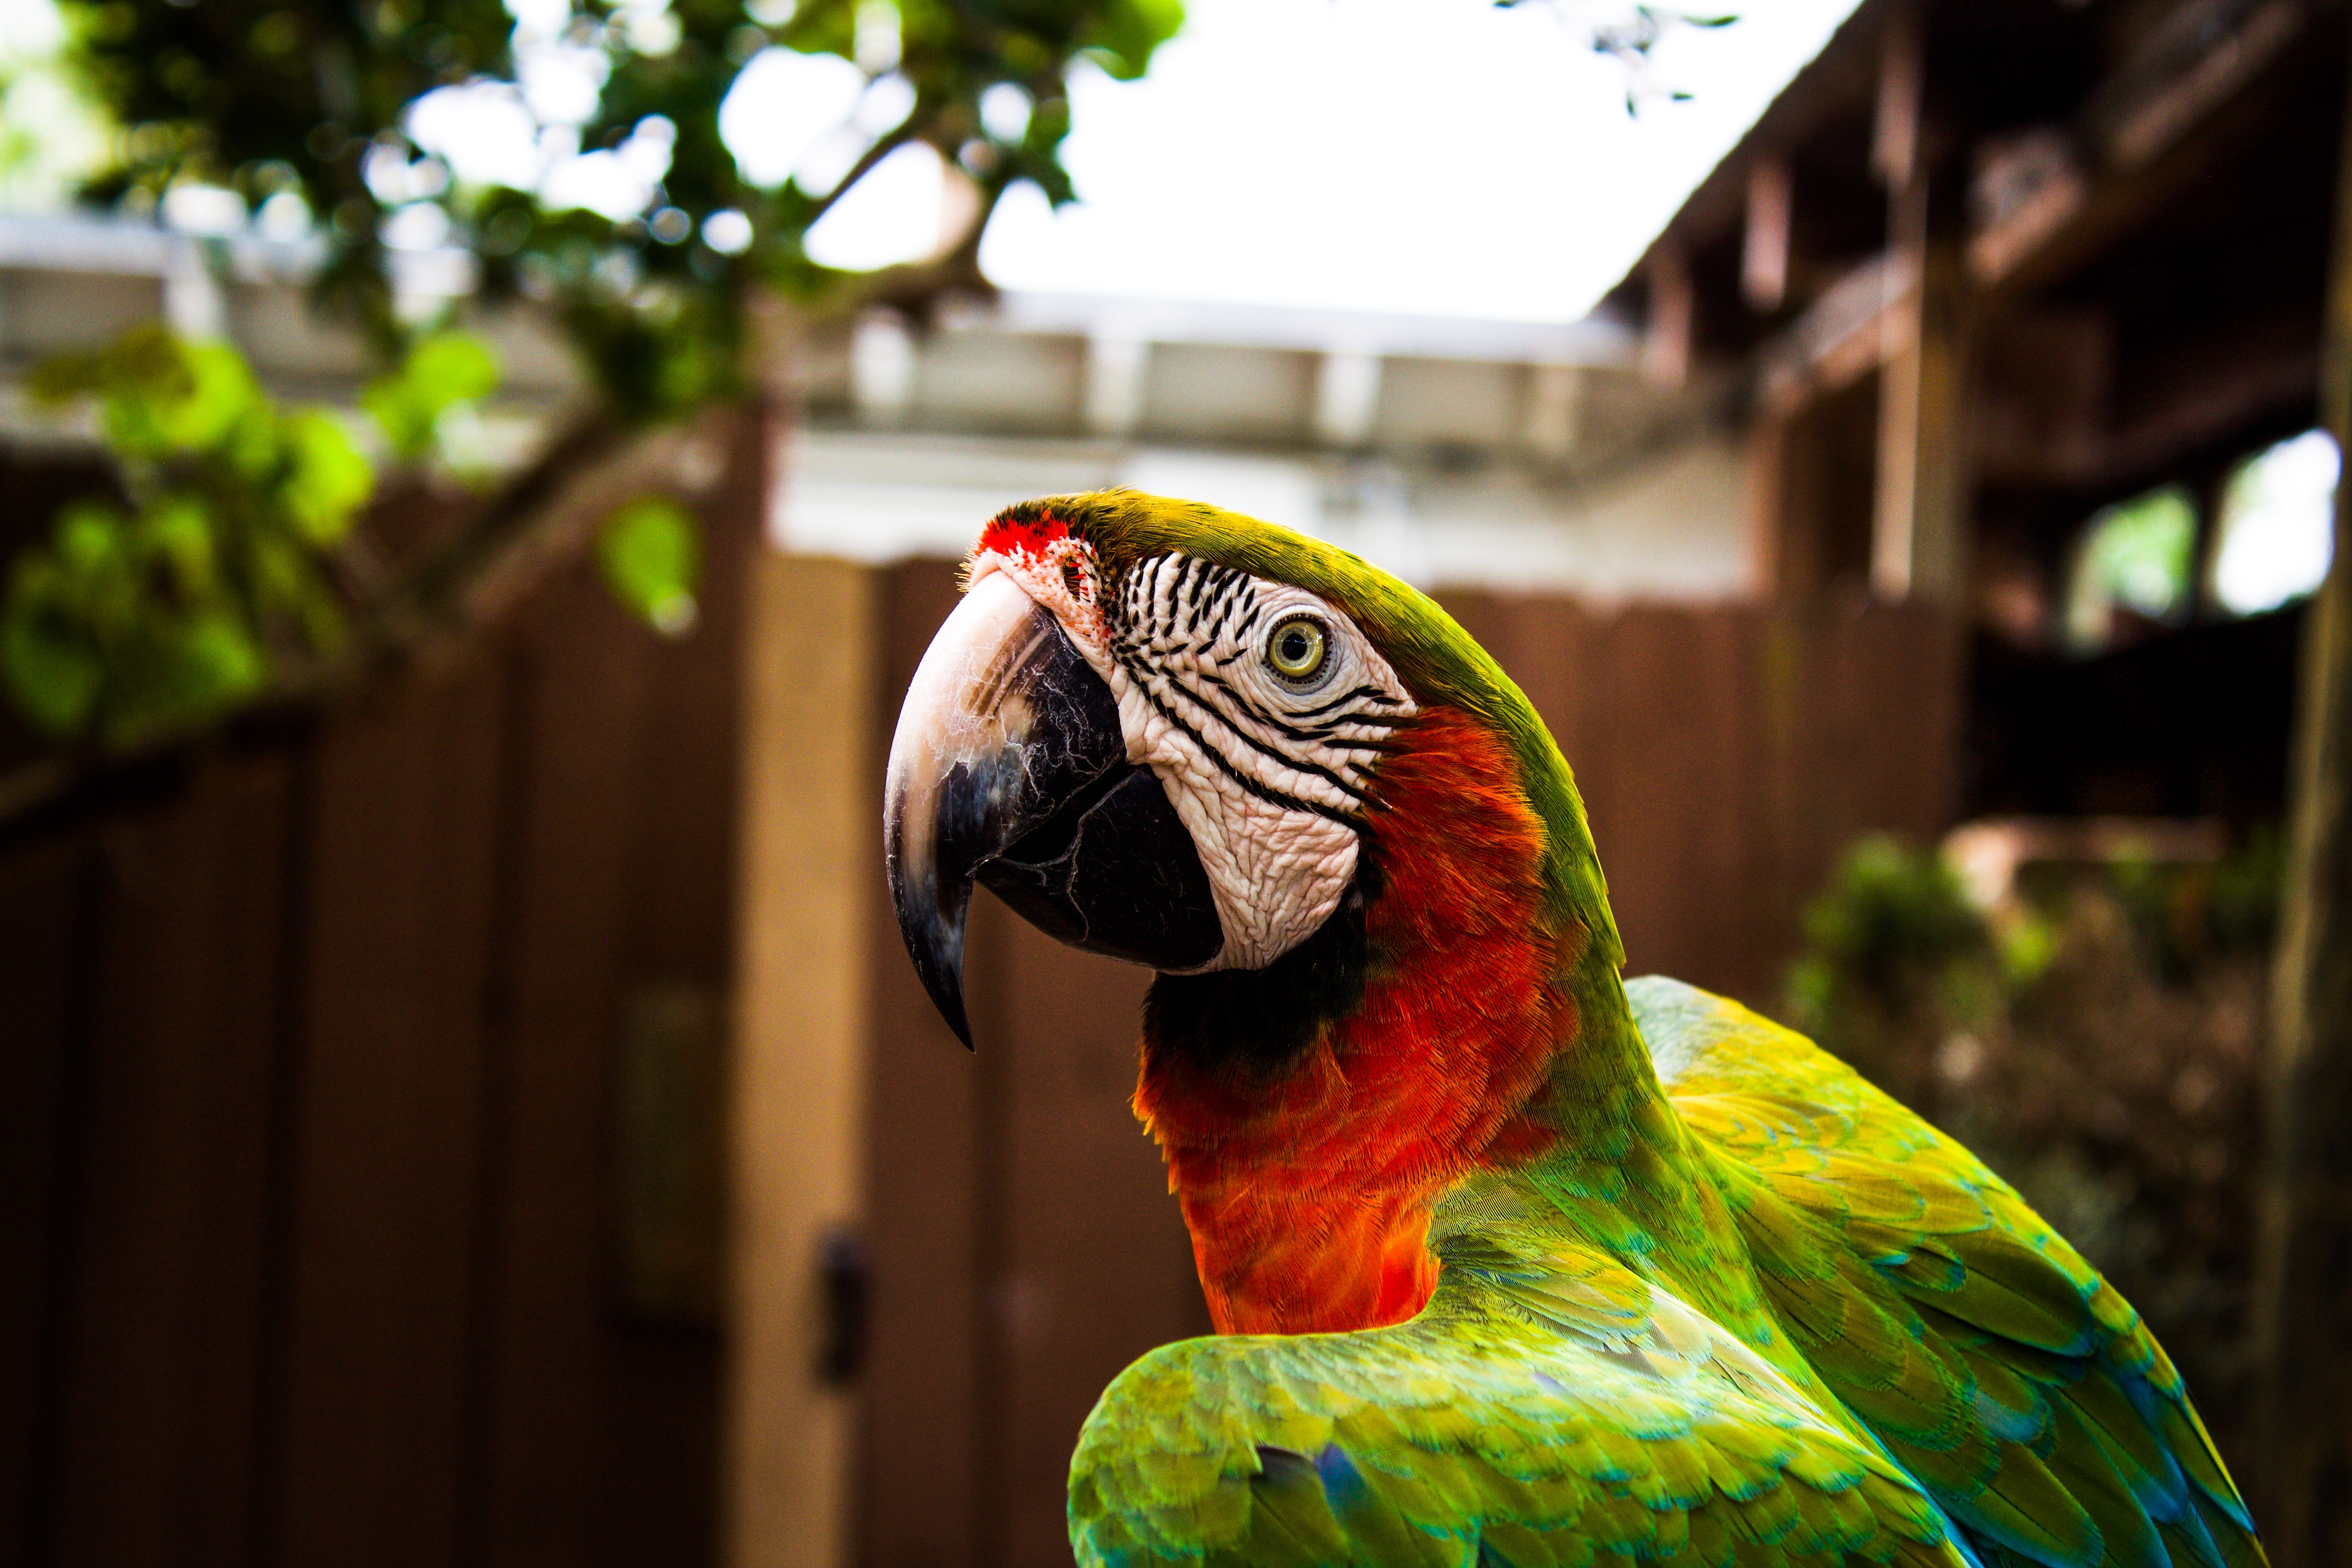
bird, green, red, beak, color, fauna, lorikeet, macaw, vertebrate, parrot